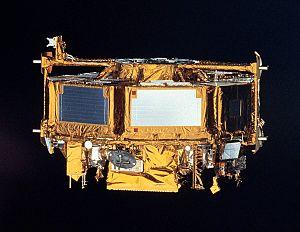
Space Flyer Unit ou SFU est un satellite scientifique japonais lancé en 1995 emportant un télescope infrarouge, des expériences technologiques et de microgravité et destiné à tester la récupération et la réutilisation d'expériences et d'instruments placés dans l'espace. Mis en orbite le 18 mars 1995 par le lanceur H-II tiré depuis le centre spatial de Tanegashima il a été récupéré par la navette spatiale américaine Endeavour au cours de la mission STS-72 le 13 janvier 1996.